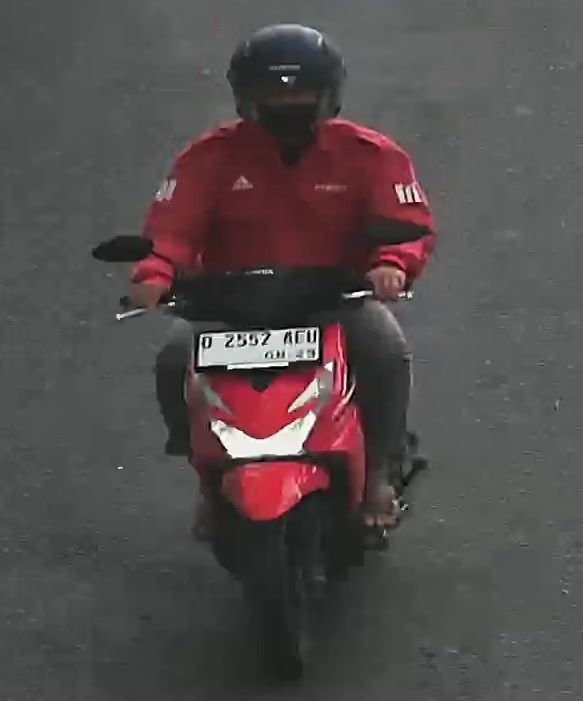
person-with-helmet: 1
person-without-helmet: 0